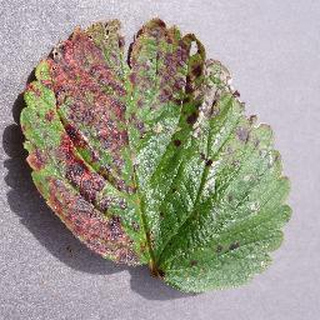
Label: strawberry_leaf_scorch